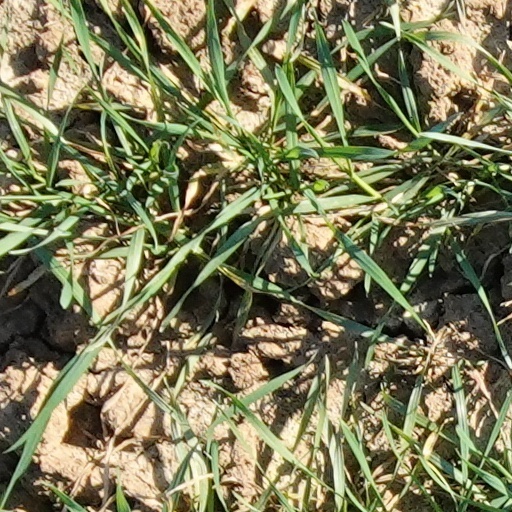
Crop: wheat